Penjajap

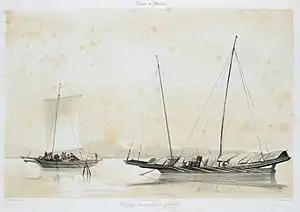
A "pindjajap" at the strait of Malacca

Penjajap, also pangajava and pangayaw, were native galley-like warships used by several Austronesian ethnic groups in maritime Southeast Asia. They were typically very long and narrow, and were very fast. They are mentioned as being used by native fleets in Indonesia, the southern Philippines, Malaysia, and Brunei.